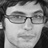
Emotion: neutral